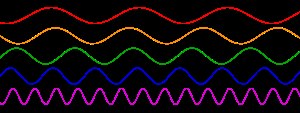
Frekvens
Bølgelængde ved forskellige frekvenser
Frekvens er et mål for hvor hurtigt regelmæssige gentagelser af et givet fænomen forekommer. Begrebet bruges ofte til at beskrive hvor hurtigt ⁻¹. Denne enhed kaldes også hertz, og forkortes Hz.